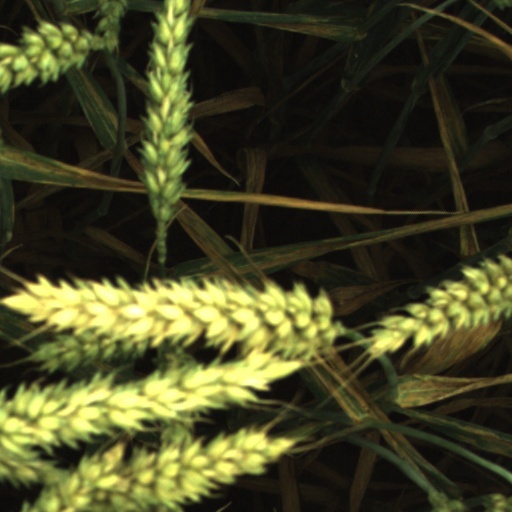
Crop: wheat